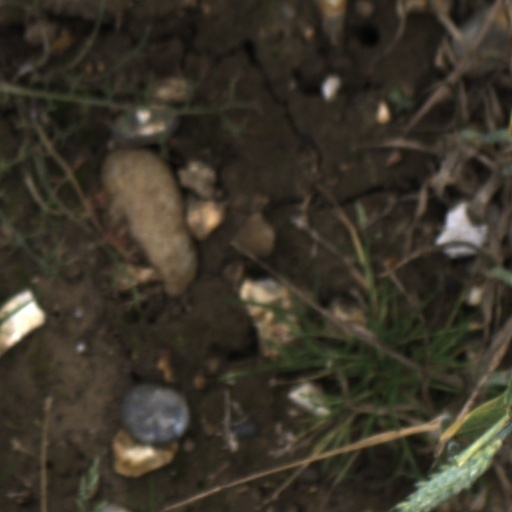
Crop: wheat